Angel (Jon Secada song)

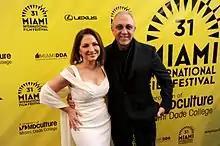
Emilio Estefan and Gloria Estefan ("pictured together in 2014") assisted Jon Secada on "Angel".

Jon Secada auditioned for his school's musical production of Charles Dickens' "A Christmas Carol", and discovered his passion for music. He attended the University of Miami, earning a master's degree in Jazz Vocal Performance. He composed songs for various artists, and in 1987, music producer Emilio Estefan received a demo tape of Secada and was impressed by his potential for success. In 1988, Secada released a Spanish-language album that didn't receive much attention. He then became a backup vocalist for Gloria Estefan in 1989 and wrote "Say" for her album "Cuts Both Ways" (1989). Secada also composed six tracks for her album "Into the Light" (1991), two of which, "Coming Out of the Dark" (1991) and "Can't Forget You" (1991), peaked at number one on the US "Billboard" Hot 100 chart. He provided backing vocals for Gloria during her world tour for the album.